Sled dog

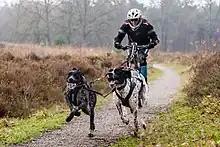
Greysters Scooterjoring

The Canadian Eskimo Dog or Canadian Inuit Dog, also known as the Exquimaux Husky, Esquimaux Dog, and "Qimmiq" (an Inuit language word for dog), has its origins in the aboriginal sled dogs used by the Thule people of Arctic Canada. The breed as it exists today was primarily developed through the work of the Canadian government. It is capable of pulling between per dog for distances between . The Canadian Eskimo Dog was also used as a hunting dog, helping Inuit hunters to catch seals, muskoxen, and polar bears. On 1 May 2000, the Canadian territory of Nunavut officially adopted the "Canadian Inuit Dog" as the animal symbol of the territory. They are considered genetically to be the same breed as the Greenland Dog, as research shows they have not yet diverged enough genetically to be considered separate breeds.